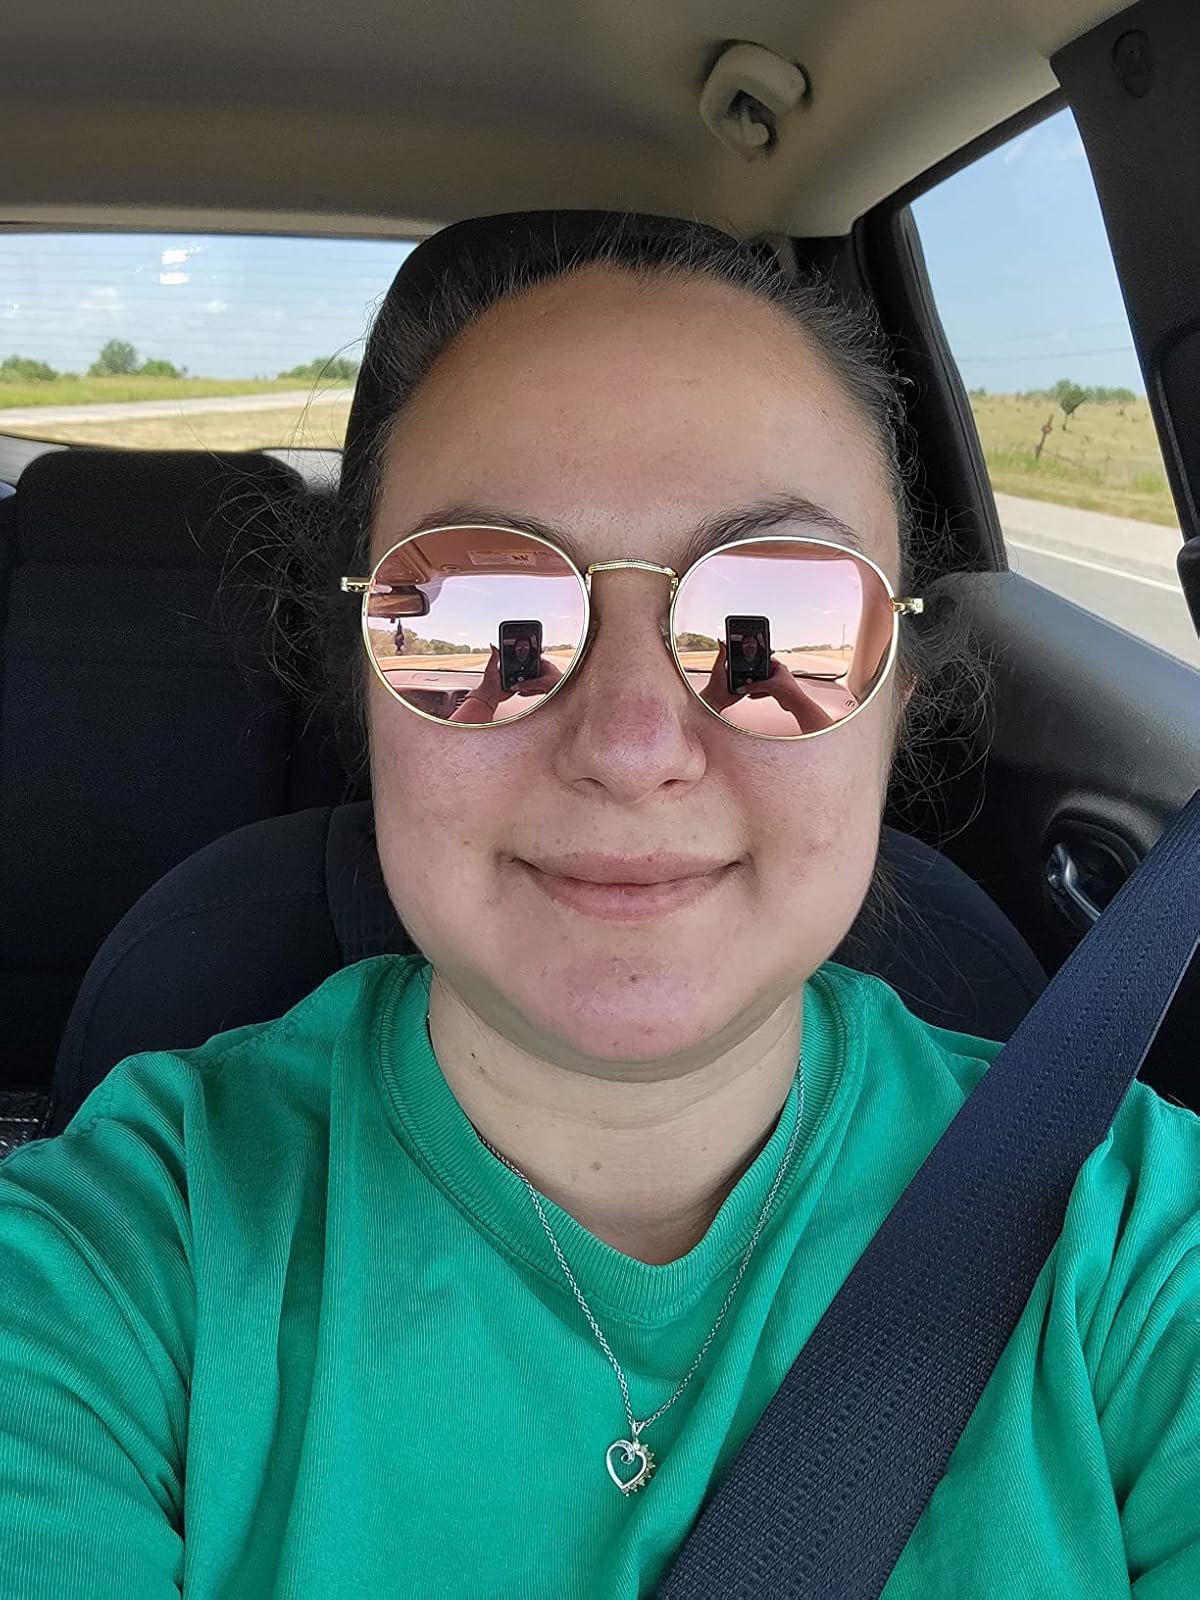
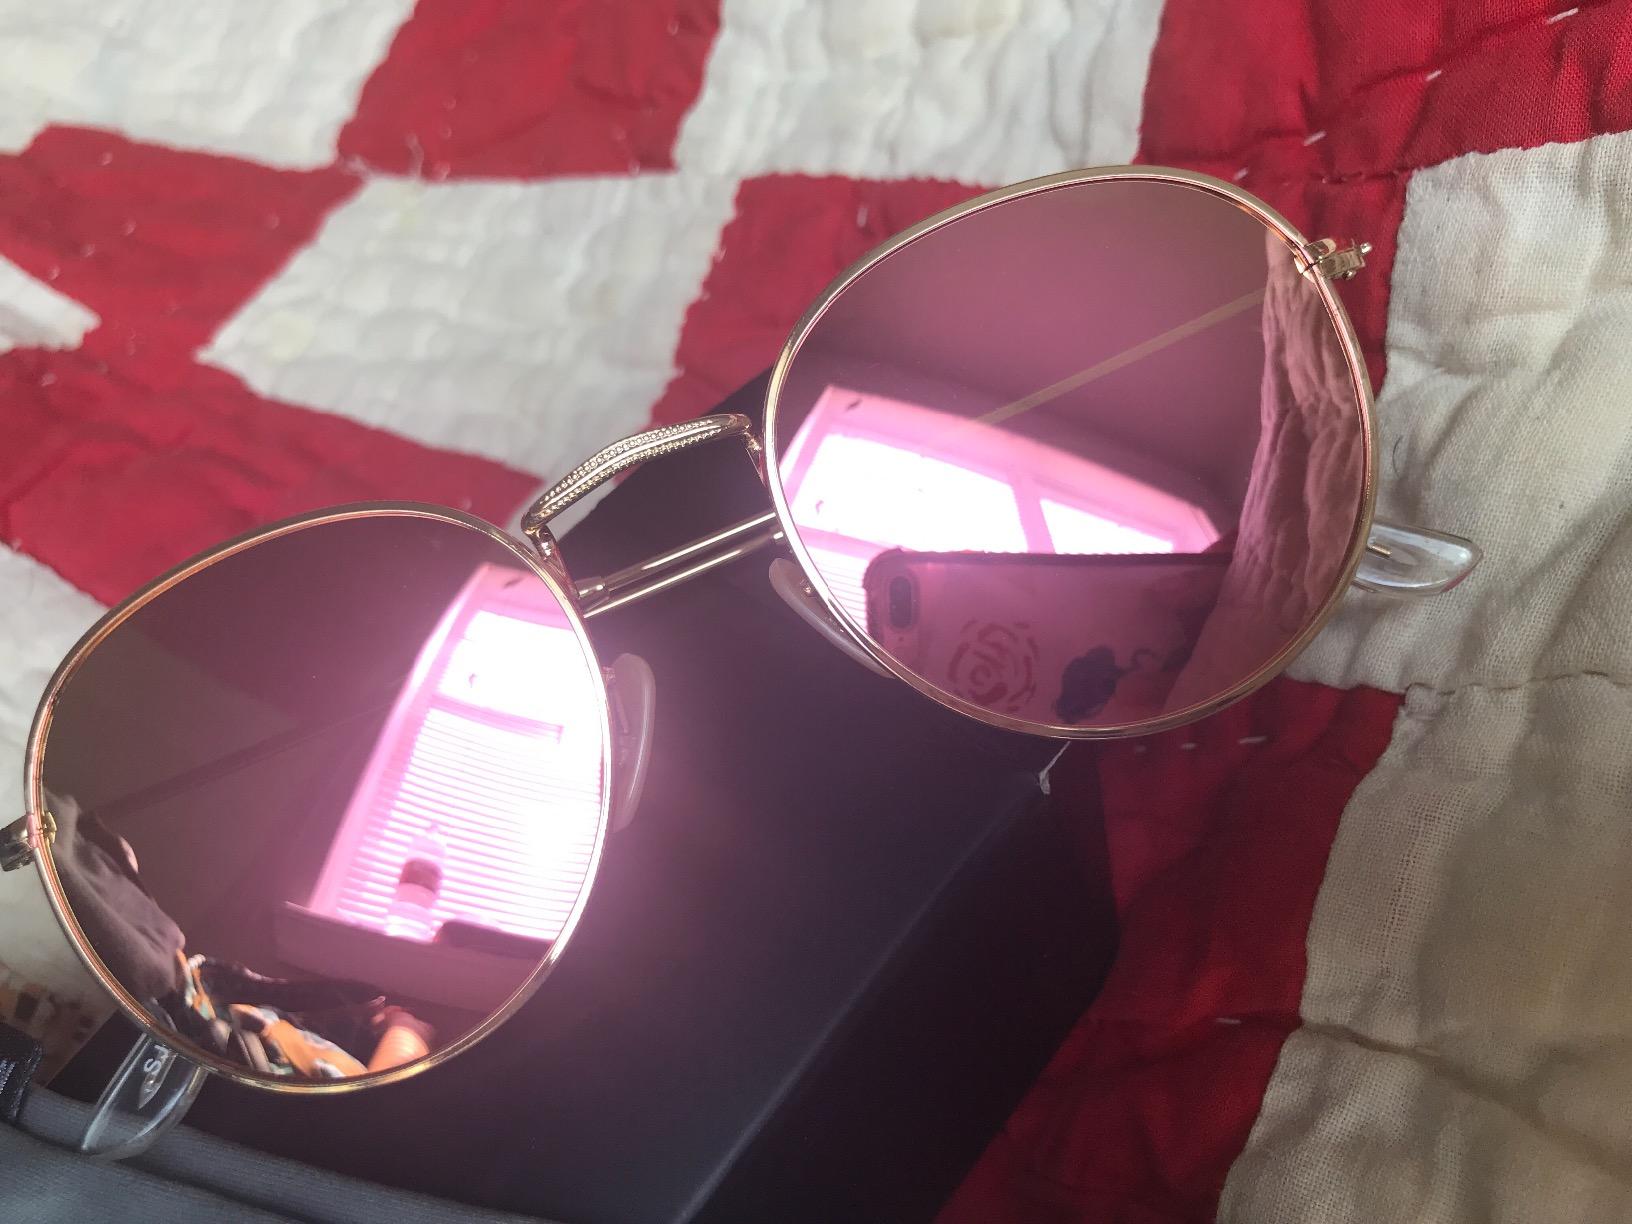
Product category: accessories_sunglasses
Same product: yes